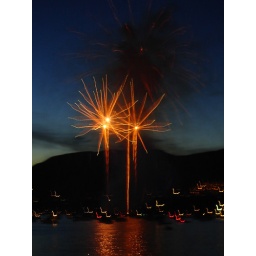
growing trees in the sky